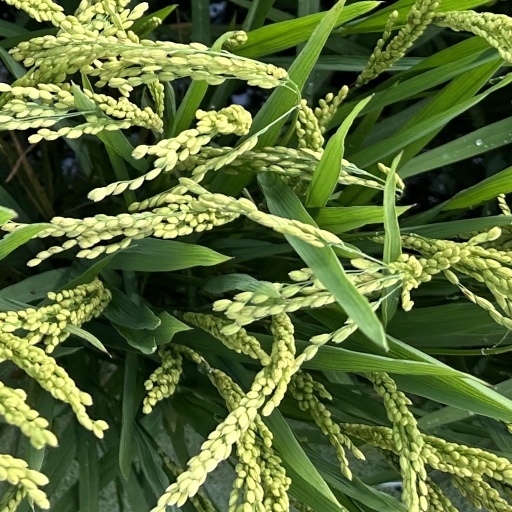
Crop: rice